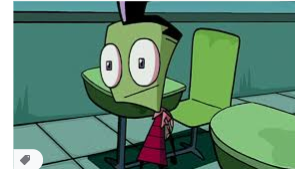
Portrait style: Cartoon Portrait